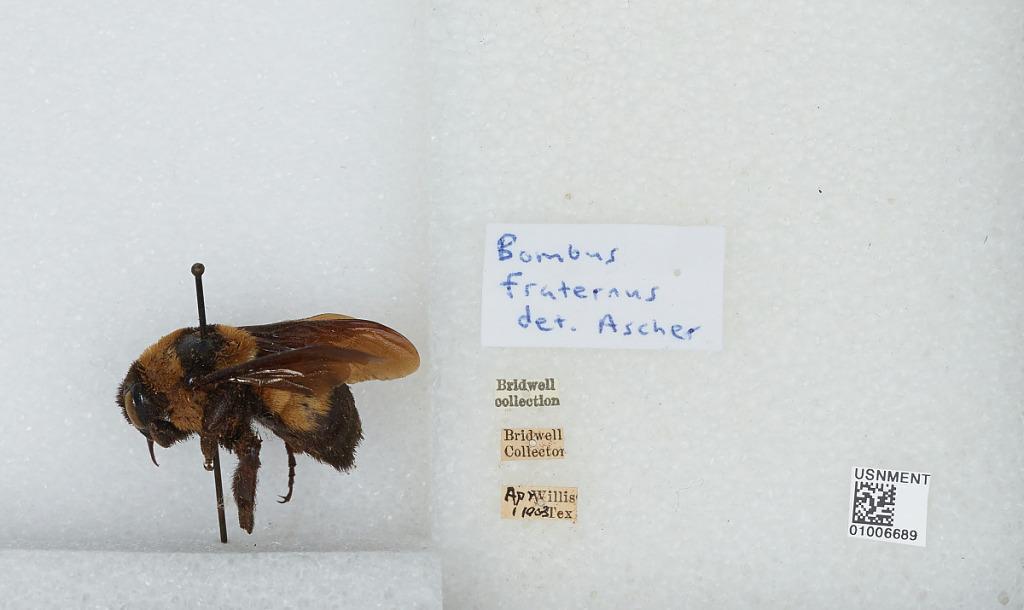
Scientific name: Bombus (Fraternobombus) fraternus (Smith)
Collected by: Bridwell
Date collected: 1903-4-1
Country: United States
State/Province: Texas
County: Montgomery
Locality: Willis
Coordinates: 30.4228, -95.4789
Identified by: Ascher, J. S.